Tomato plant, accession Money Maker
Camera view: bottom (45 deg); turntable rotation: 120 degrees
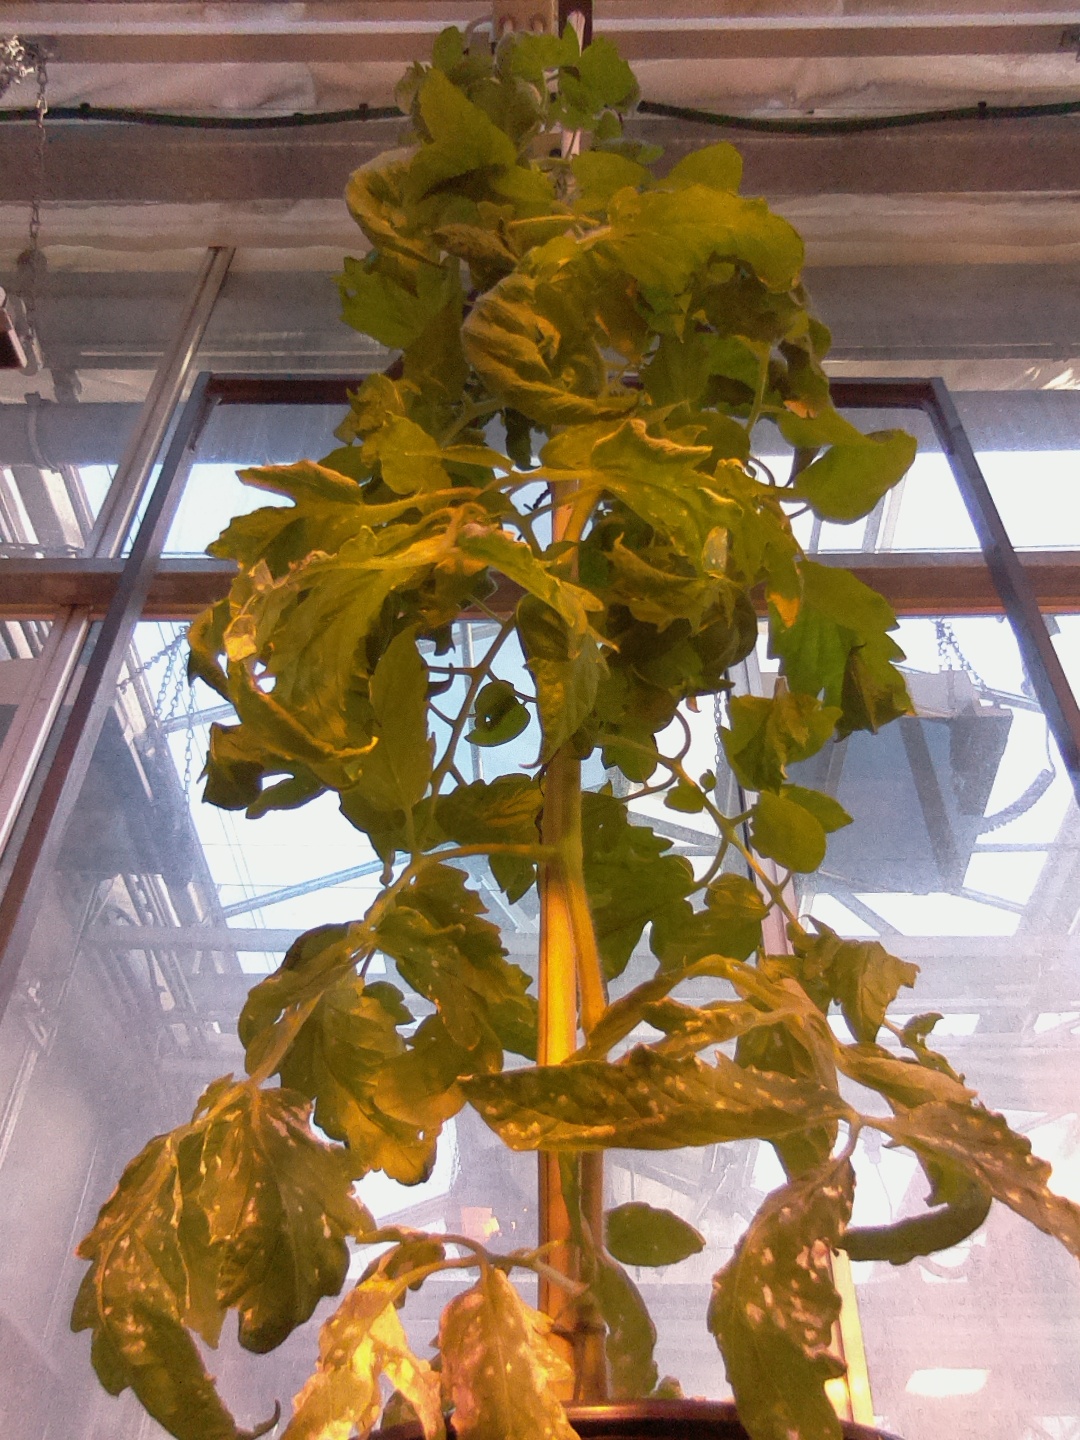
BBCH growth stage 63: 30%-40% of flowers open